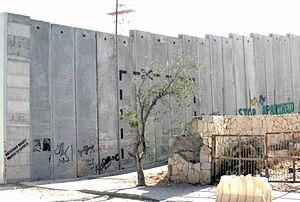
Mur de séparation construit par Israël à l'entrée de Bethléem. Vue côté palestinien, août 2005.
La barrière de séparation israélienne ou clôture de sécurité est une construction située en grande partie le long de la ligne verte. La barrière est composée à ~95% d'un système de clôture multi-couches ainsi que d'un mur de huit mètres principalement le long de l'autoroute 6 et dans les zones de Jérusalem. La longeur prévue de la barrière est de 708 km et est en cours d'édification par Israël depuis 2002.